Rock and Hard Place

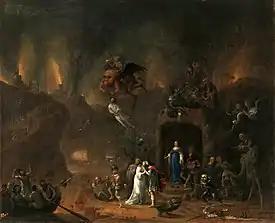
Mando compared Nacho's journey to the legend of Orpheus, a man who, in a literal sense, went through hell to rescue his loved one.

Mando compared Nacho's phone call to his father (played by Juan Carlos Cantu) to the legend of Orpheus and Eurydice, which details the story of a man between a rock and a hard place who voluntarily goes through Hades to save the person he loves on the condition that he can never see her again. "In that particular phone call," said Mando, "he's free, he's won, and he's looking into the sunset. But his heart turns around and asks his father to come with him, indirectly, subtextually. And his father says no. So he willingly walks back into the fire and trades his life for the life of his father." Assistant director Rich Sickler read Mando the lines to both of Nacho's phone calls in the episode. Mando said he did not shoot his side of the conversations with Cantu or Jonathan Banks, who plays Mike, on set because he thought it would be ideal if the actors did not see each other, much like the characters they played, to create a sense of disconnection. Cantu was not given access to the season's scripts, so, while filming, he actually did not know what Nacho had gone through, what he looked like, or where he was in the story. Mando agreed to be on set when Cantu shot his side of the dialogue.